WCW Light Heavyweight Championship

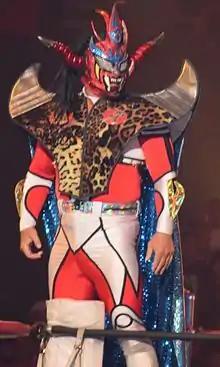
A man in a red and white bodysuit with an elaborate horned mask looks off to one side

Pillman's reign as champion continued until December 1991, when he began to feud with masked Japanese wrestler Jushin Thunder Liger, who defeated Pillman for the championship at a house show held in Atlanta, Georgia on December 25, 1991. Pillman reclaimed the title in a rematch at the SuperBrawl II pay-per-view event on February 29 the following year in Milwaukee, Wisconsin, becoming the only wrestler to hold the championship more than once.